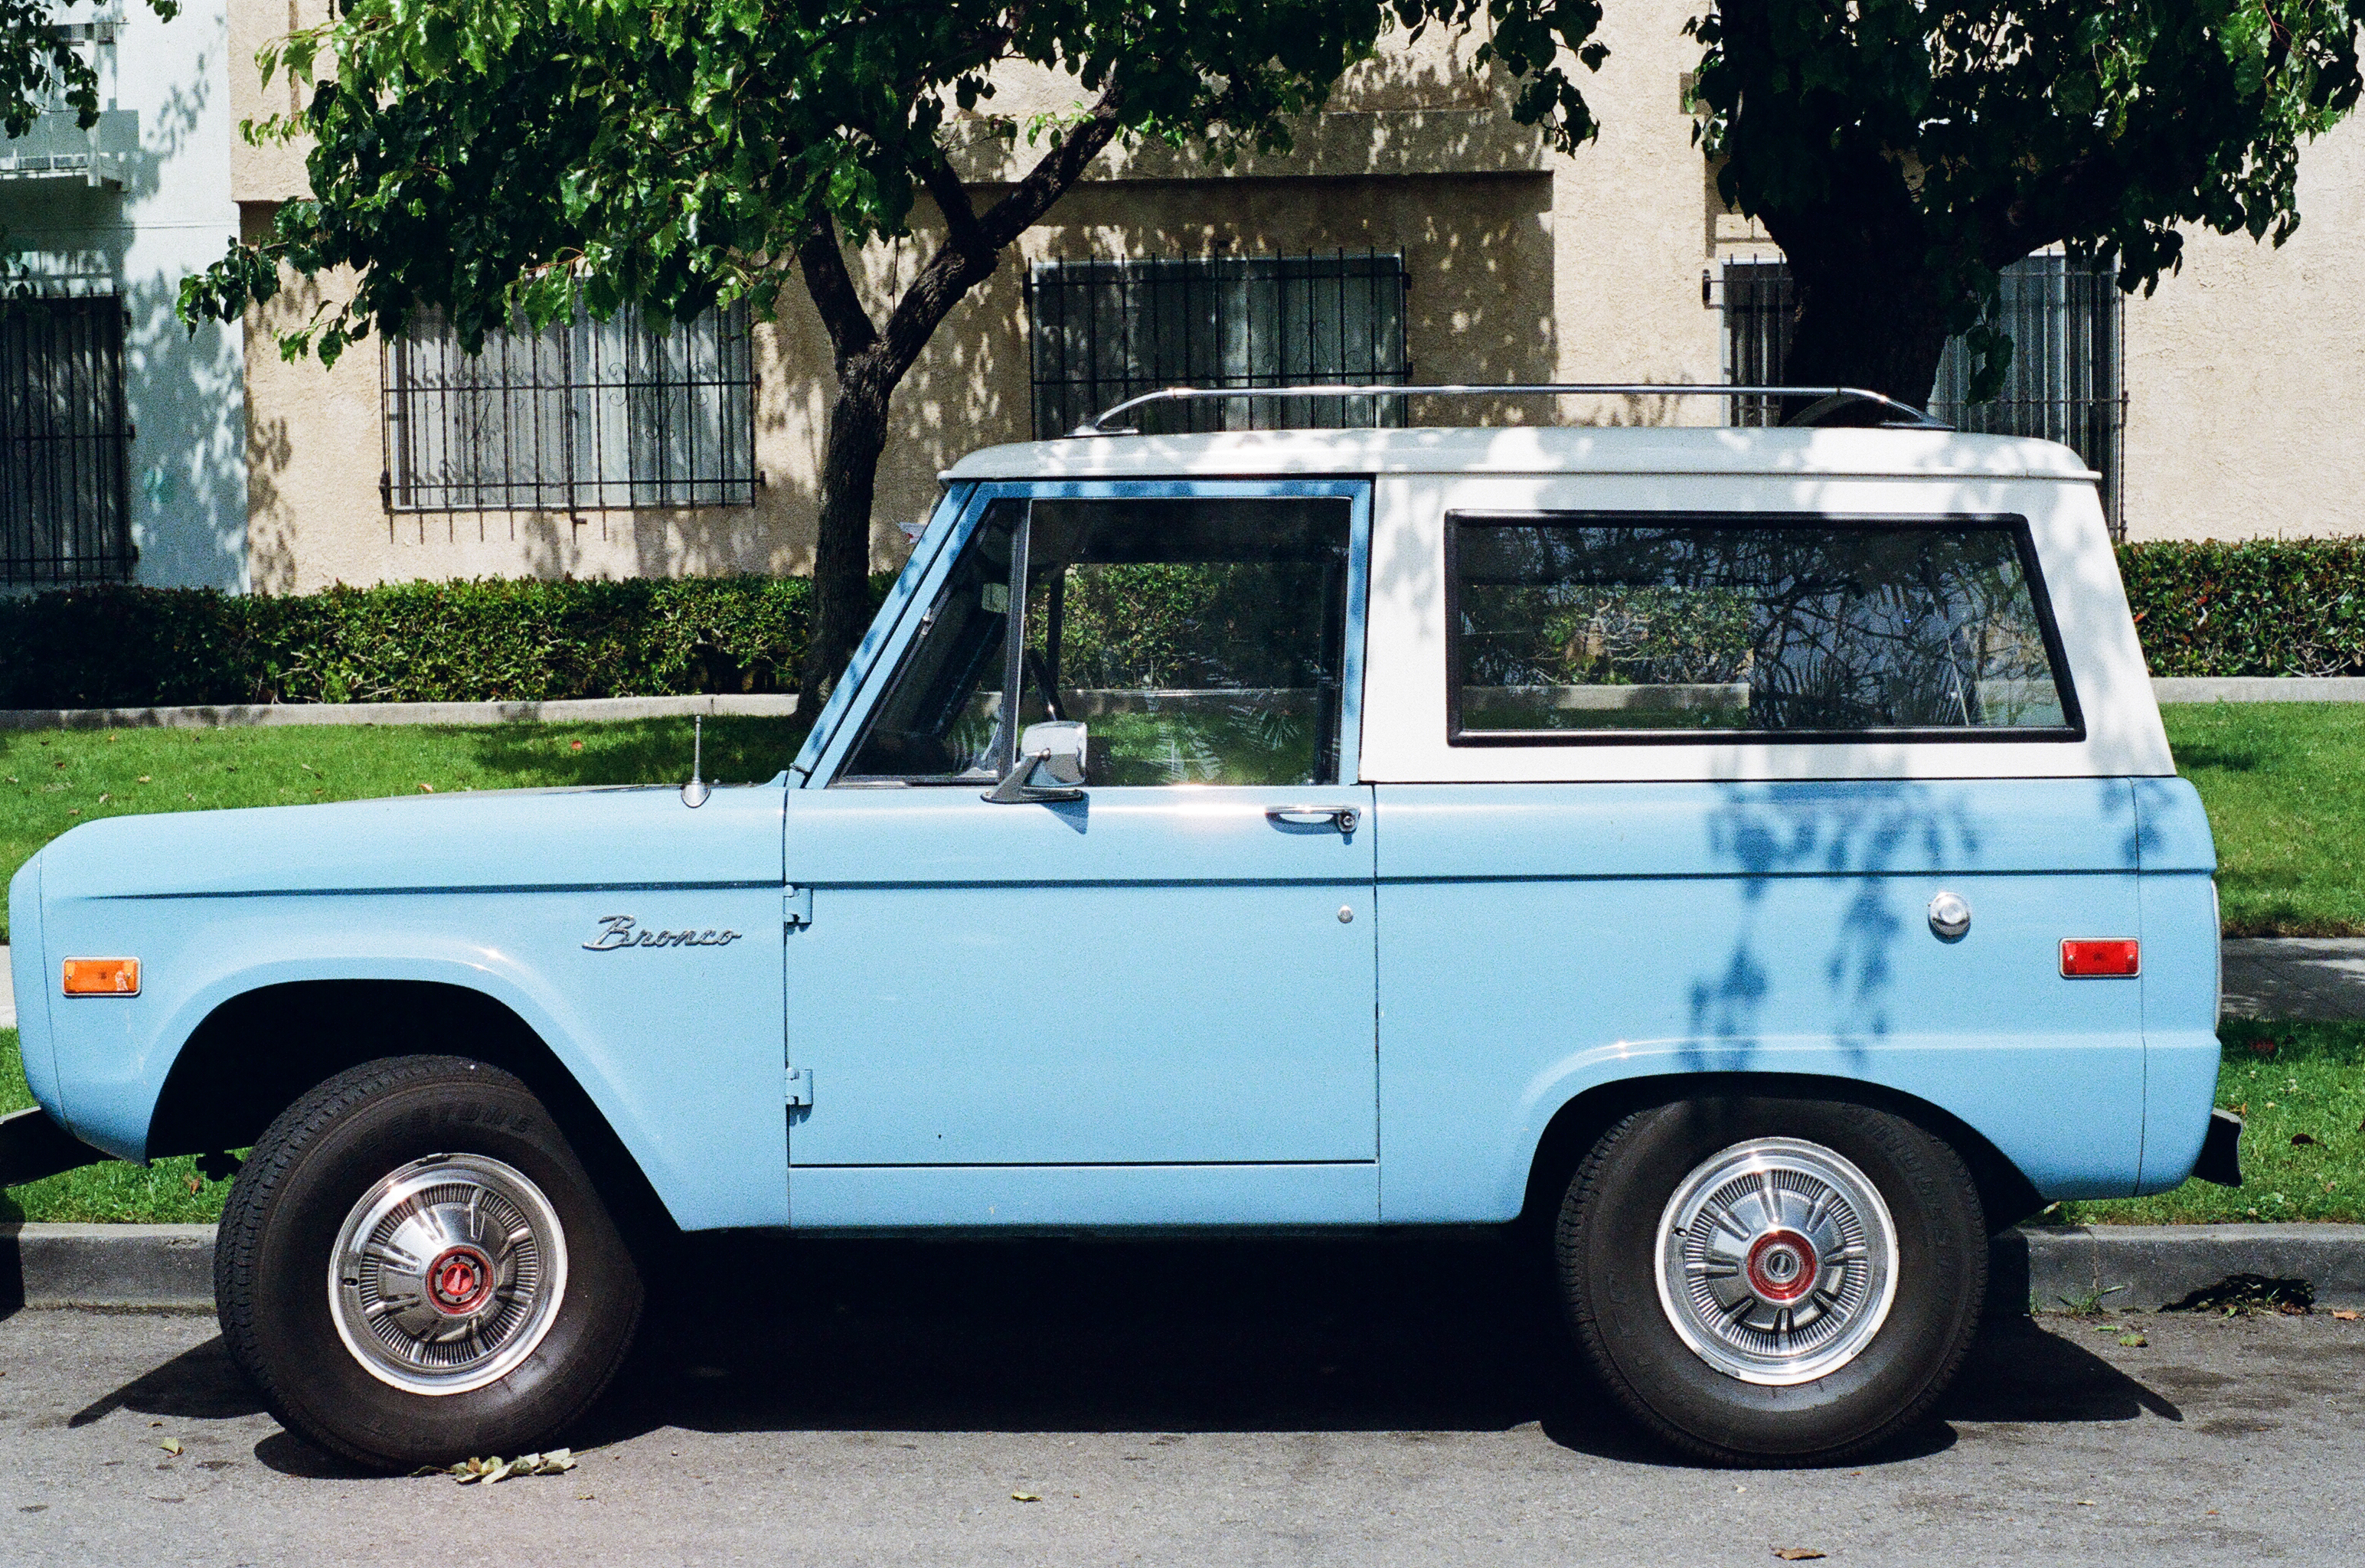
car, vintage, vehicle, blue, ford, oldtimer, classic, bronco, off road vehicle, sport utility vehicle, land vehicle, automobile make, automotive exterior, compact car, family car, compact sport utility vehicle